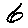
Label: 6